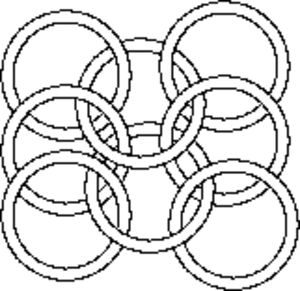
Motif de fabrication dit '4x1' des cottes de mailles
Une cotte de mailles annulaire est un équipement défensif constitué d'un assemblage d'anneaux métalliques.